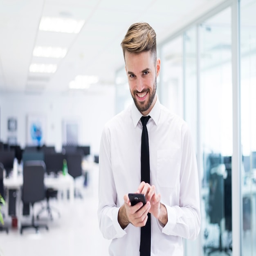
smiling man typing on a mobile free photo